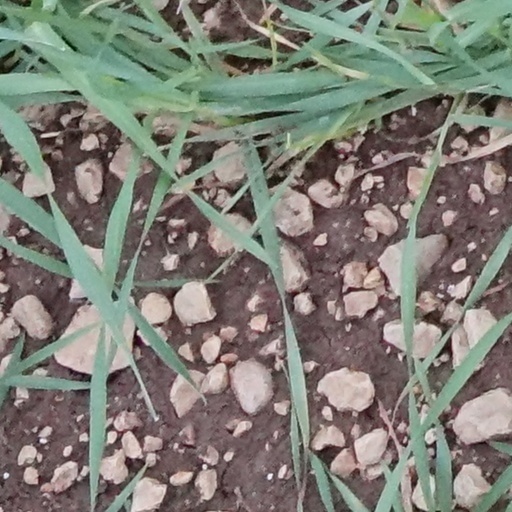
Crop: wheat